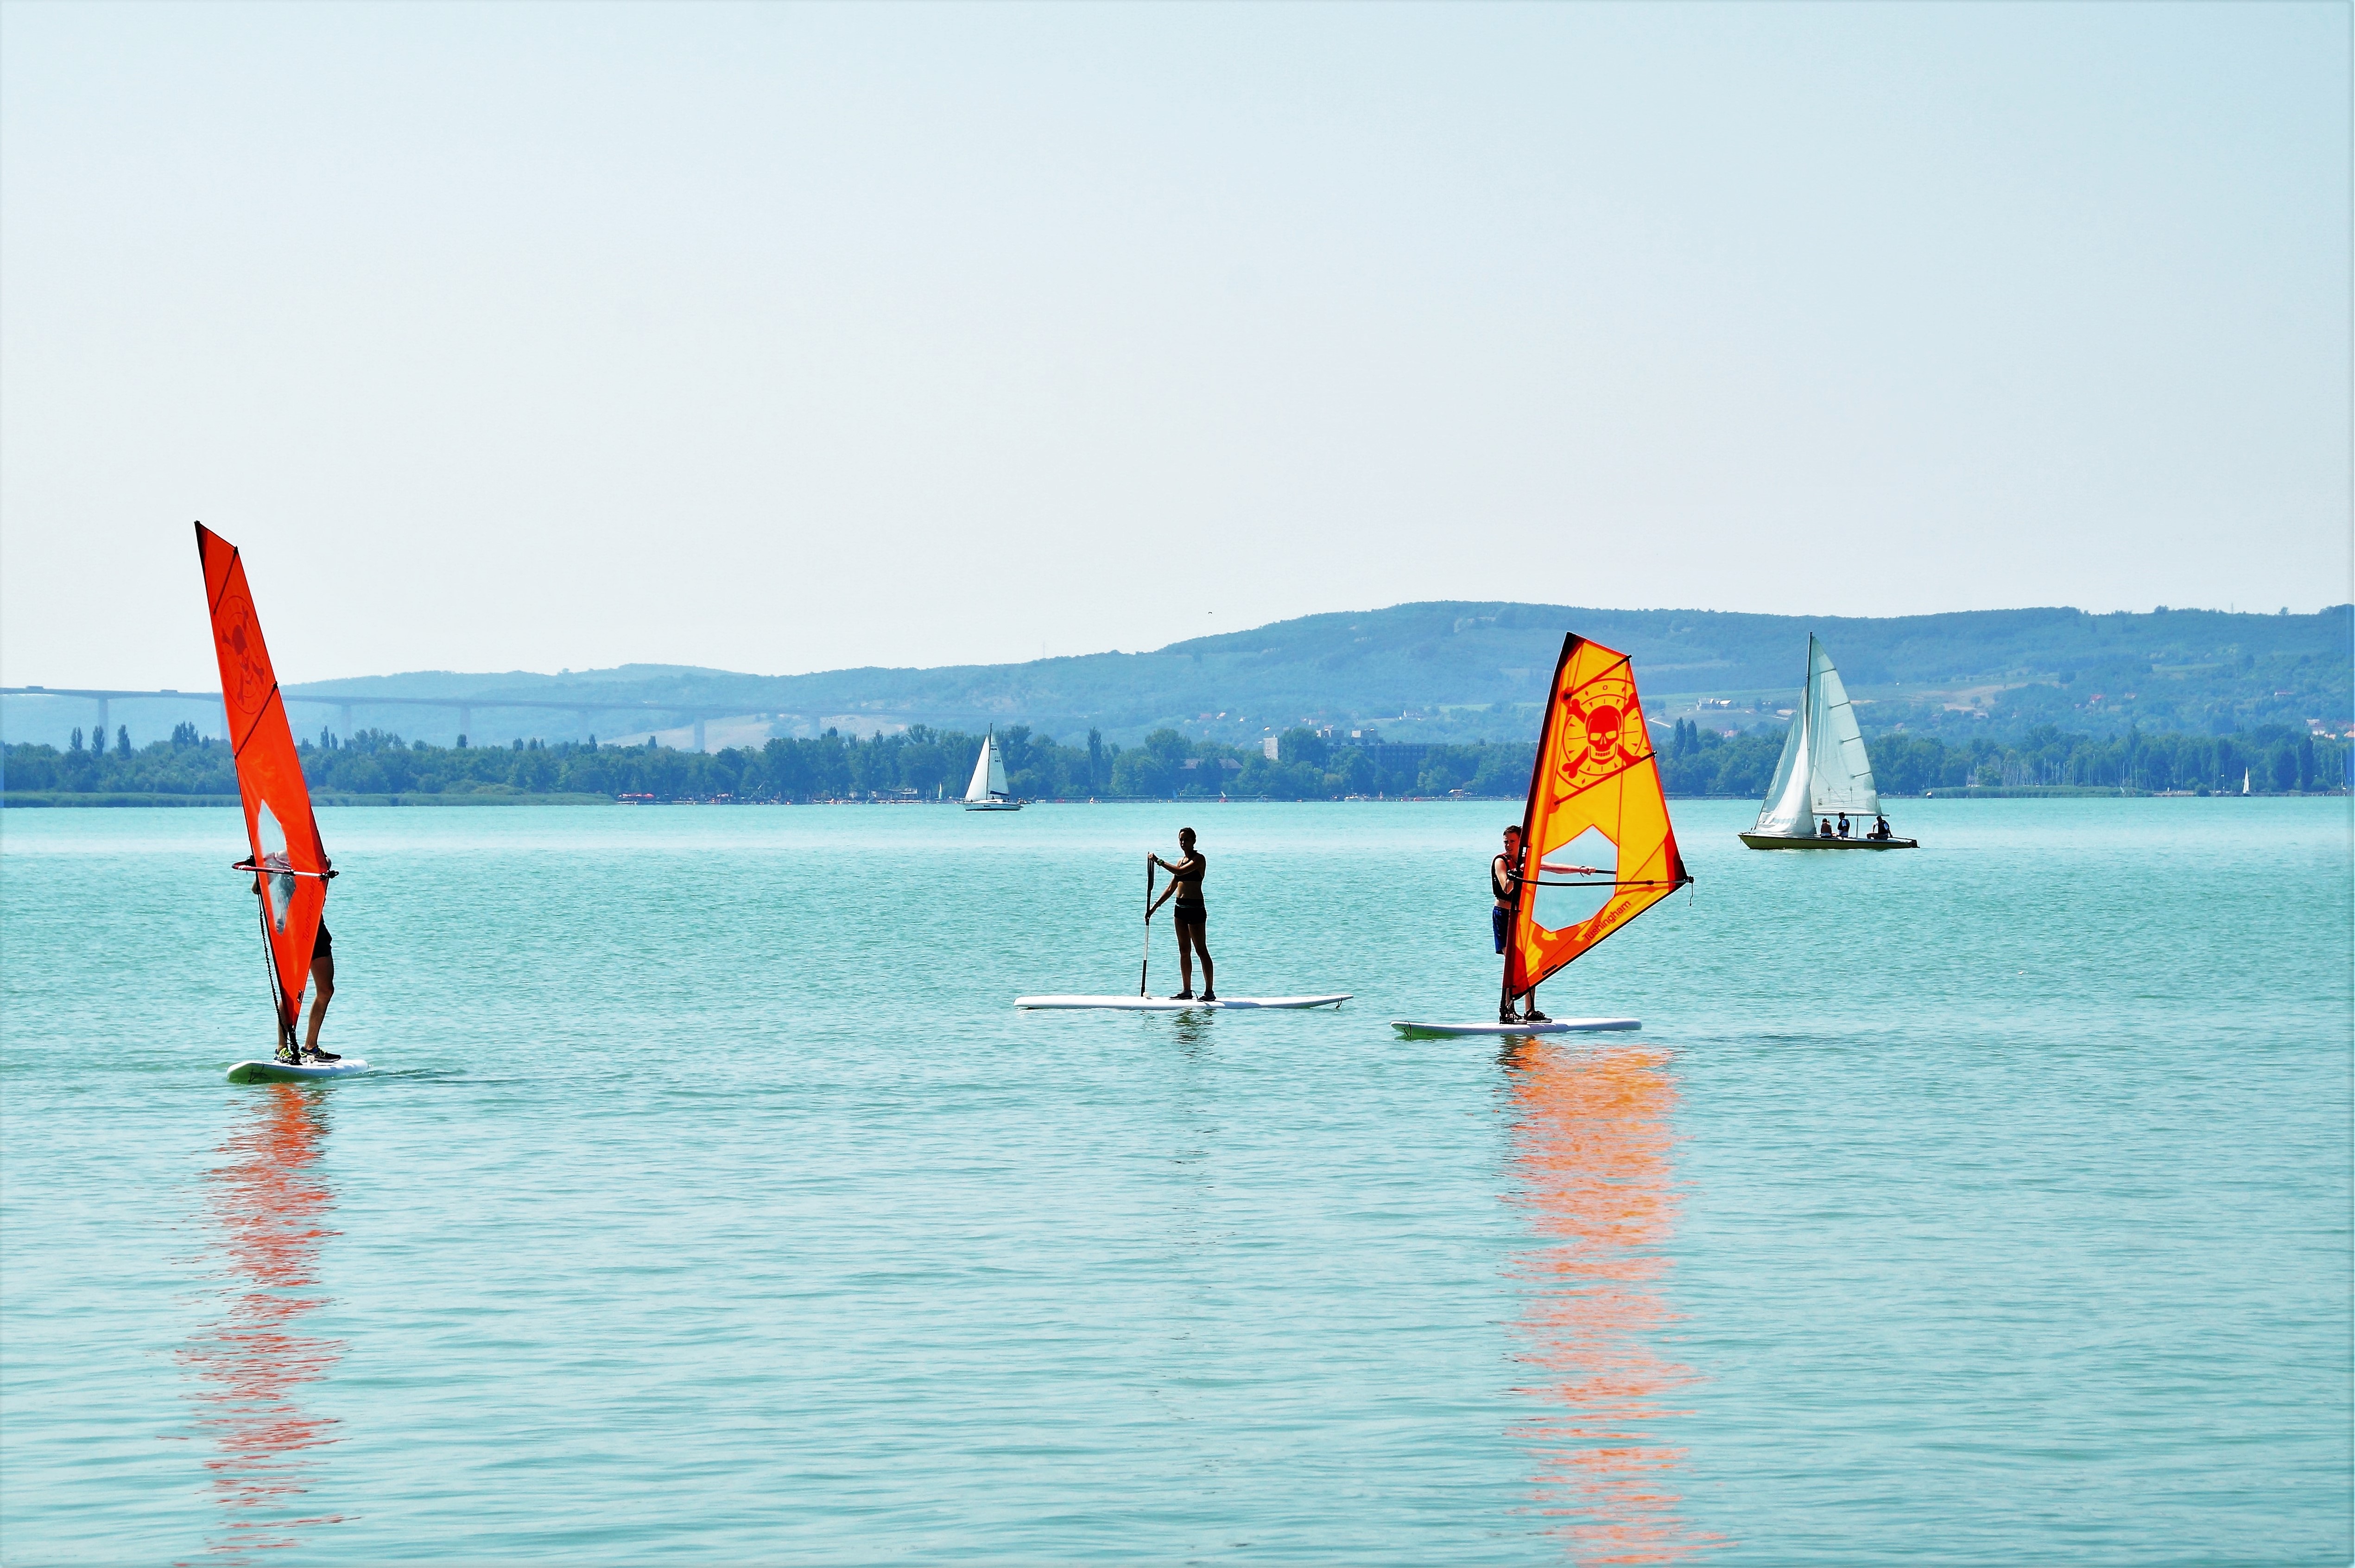
sea, boat, wave, lake, wind, summer, surfing, paddle, vehicle, sailing, surfboard, sailboat, fun, sports, boating, windsurfing, sail, balaton, water sport, wind wave, boardsport, surfing equipment and supplies, surface water sports